Khandesh

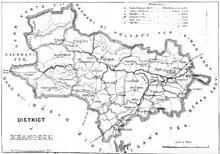
Khandesh District (1878)

Khandesh was a district in the Bombay Presidency. In 1906, the district was divided into two districts: East Khandesh, headquartered at Jalgaon, had an area of , while West Khandesh, headquartered at Dhule, had an area of ; their respective populations were 957,728 and 469,654 in 1901.